International availability of McDonald's products

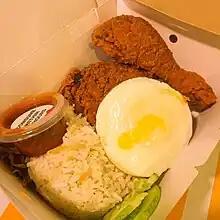
"Nasi Lemak McD", a Malaysianized McDonald's Menu. "Nasi Lemak" (coconut rice) served together with fried chicken, fried anchovies, cucumber slices, fried egg and Malay-styled sambal (chilli paste).

Regular menu items in Japanese McDonald's include the Teriyaki McBurger, with ground pork patties, mayonnaise, lettuce, and teriyaki sauce; Shaka Shaka Chicken, a fried chicken strip served in a paper pouch, with cheese or pepper seasonings to shake in the bag; and the Fillet-O-Ebi (shrimp), with a fried shrimp patty and mustard. Breakfast options include a hot dog with pickle relish, ketchup, and mustard, then for lunch and dinner they serve the Chilli McHotdog with egg and chilli sauce. As well as regular soft drinks (which in Japan include grape & melon flavoured Fanta and iced tea), McDonald's in Japan also serve cartons of milk, Minute Maid orange juice, oolong tea, and Yasai Seikatsu mixed vegetable juice.